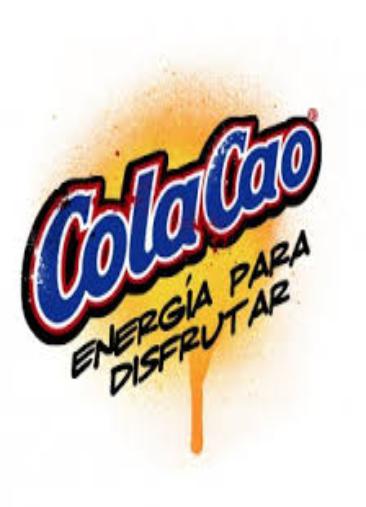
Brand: Cola Cao
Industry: Food